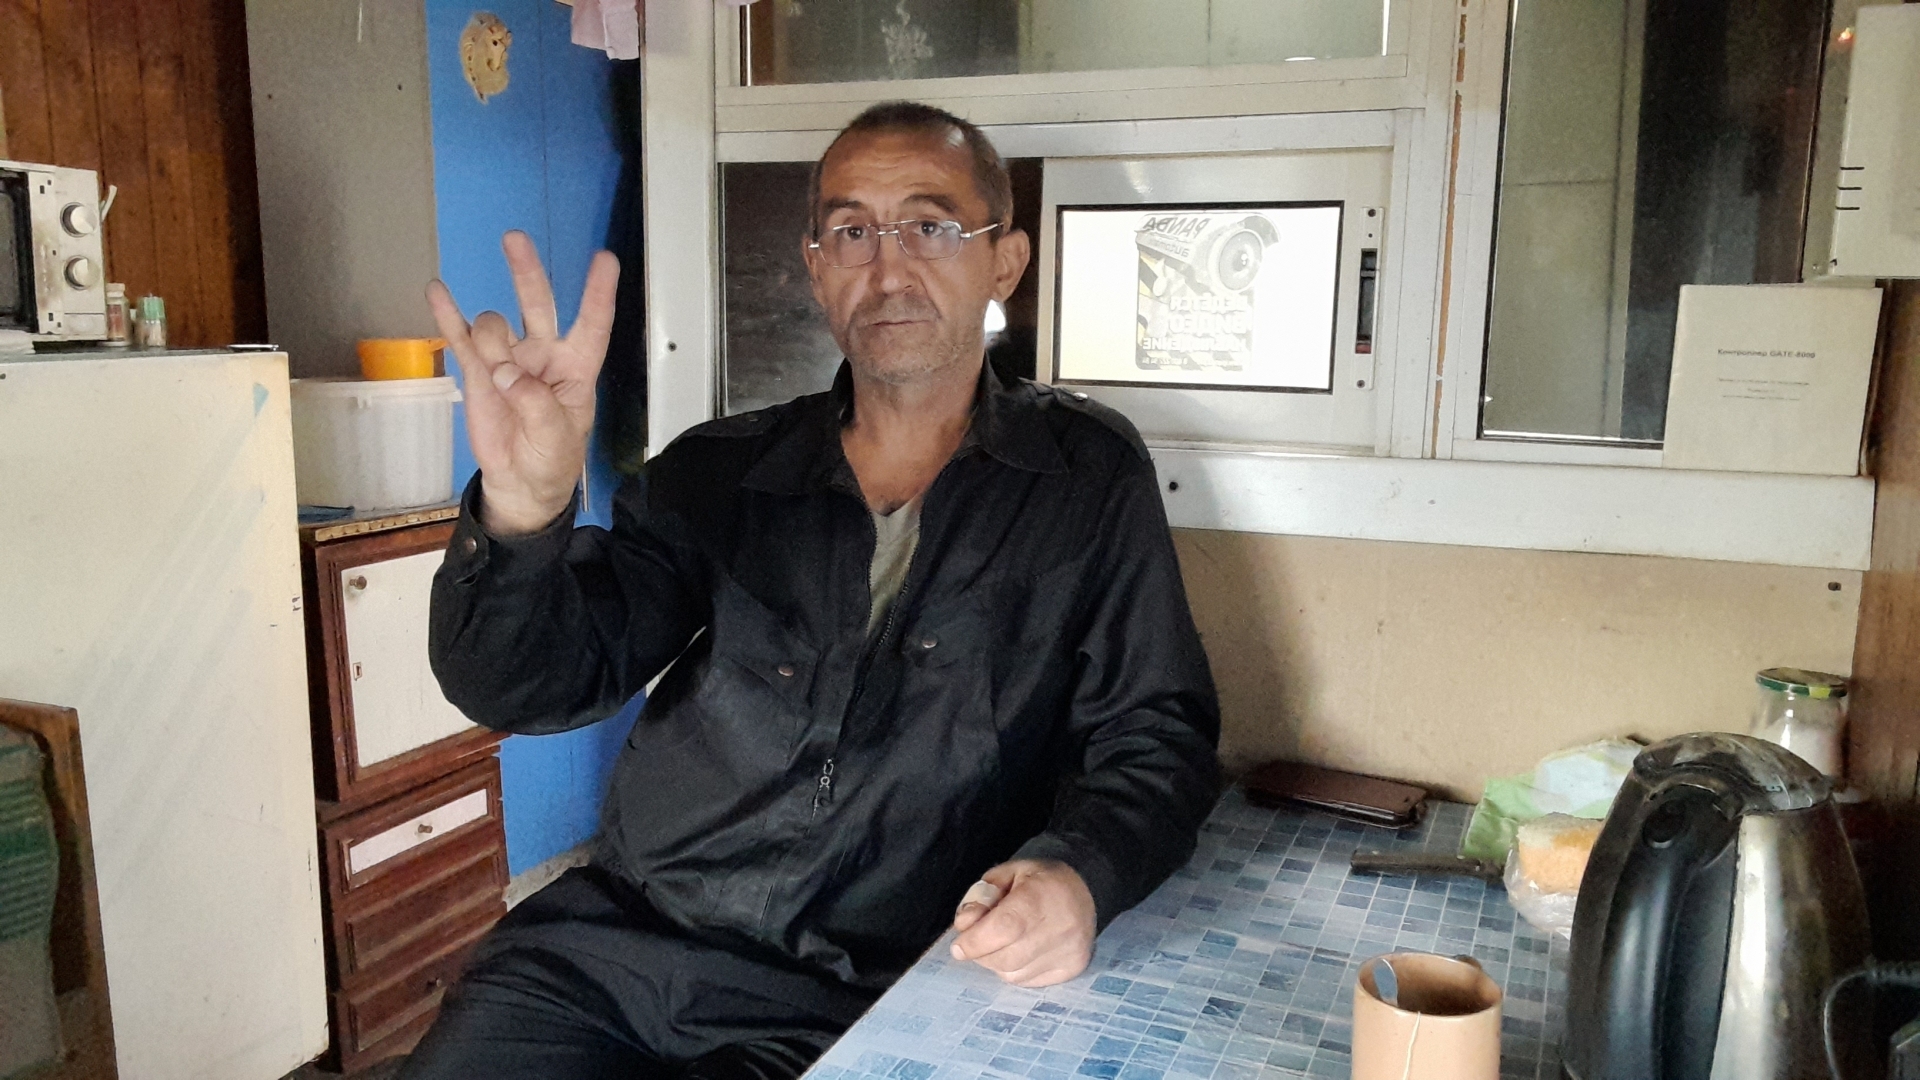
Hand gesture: three3